Birendra of Nepal

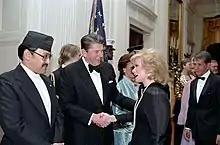
Birendra with US President Ronald Reagan, 1983

He managed to maintain Nepal's independence despite encroaching influences by India, China, and the Soviet Union. His first trips abroad as king were to India in October 1973 and China two months later. He prevented the breaking up of Mustang from Nepal and Tibet from China during the Mustang revolution. The disarmament of Khampas rebellions working against China brought Nepal-China relations to a new height. His compatriots remember him for his extensive campaign and contribution for the establishment of South Asian Association for Regional Cooperation and South Asian food reserve. During his reign, he was also able to set up the SAARC Secretariat in Kathmandu. He was able to establish diplomatic relations with additional 46 countries taking the total number of countries for diplomatic relations from 49 to 96. He further strengthened Nepal's policy of neutrality by promoting Nepal as zone of Peace in the UN. He believed that Nepal, sandwiched between the two Asian powers, should have good relationship with both.